Alger Theater

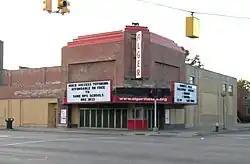

The Alger Theater is a historic theater at 16451 East Warren Avenue in the MorningSide neighborhood of Detroit, Michigan. It is one of only two remaining intact and unchanged neighborhood theaters in the city of Detroit (the second being the Redford Theatre). It was listed on the National Register of Historic Places in 2005.